Wiener Bankverein

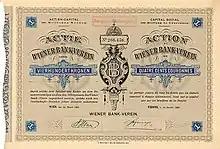
Wiener Bankverein share certificate, January 1905

The Wiener Bankverein's creation was sponsored in 1869 by the Allgemeine Bodencreditanstalt, which had been established in Vienna in 1863. In 1871, with assistance from Anglo-Austrian Bank and Darmstädter Bank, it sponsored the creation of a joint-stock bank in Constantinople, the ; but that venture soon faltered and was acquired by the Imperial Ottoman Bank in 1874. It the late 19th century, the WBV became active in financing ventures in southeastern Europe including railways in the Balkans and petroleum production in Romania. In 1890, it founded the Hungarian Industrial and Commercial Bank in Budapest, with privileged tax status granted by ad hoc legislation. In 1895, it led the creation of the Landesbank für Bosnien und Herzegowina in Sarajevo. In 1906, it returned to Constantinople and opened a branch office there, soon followed by the construction of a prominent branch building inaugurated in 1912. It opened a branch in Zagreb in 1908. By 1912, it had the largest network of all Austrian joint-stock banks, with 49 branches in comparison to 31 for the Länderbank and 21 for the Creditanstalt.